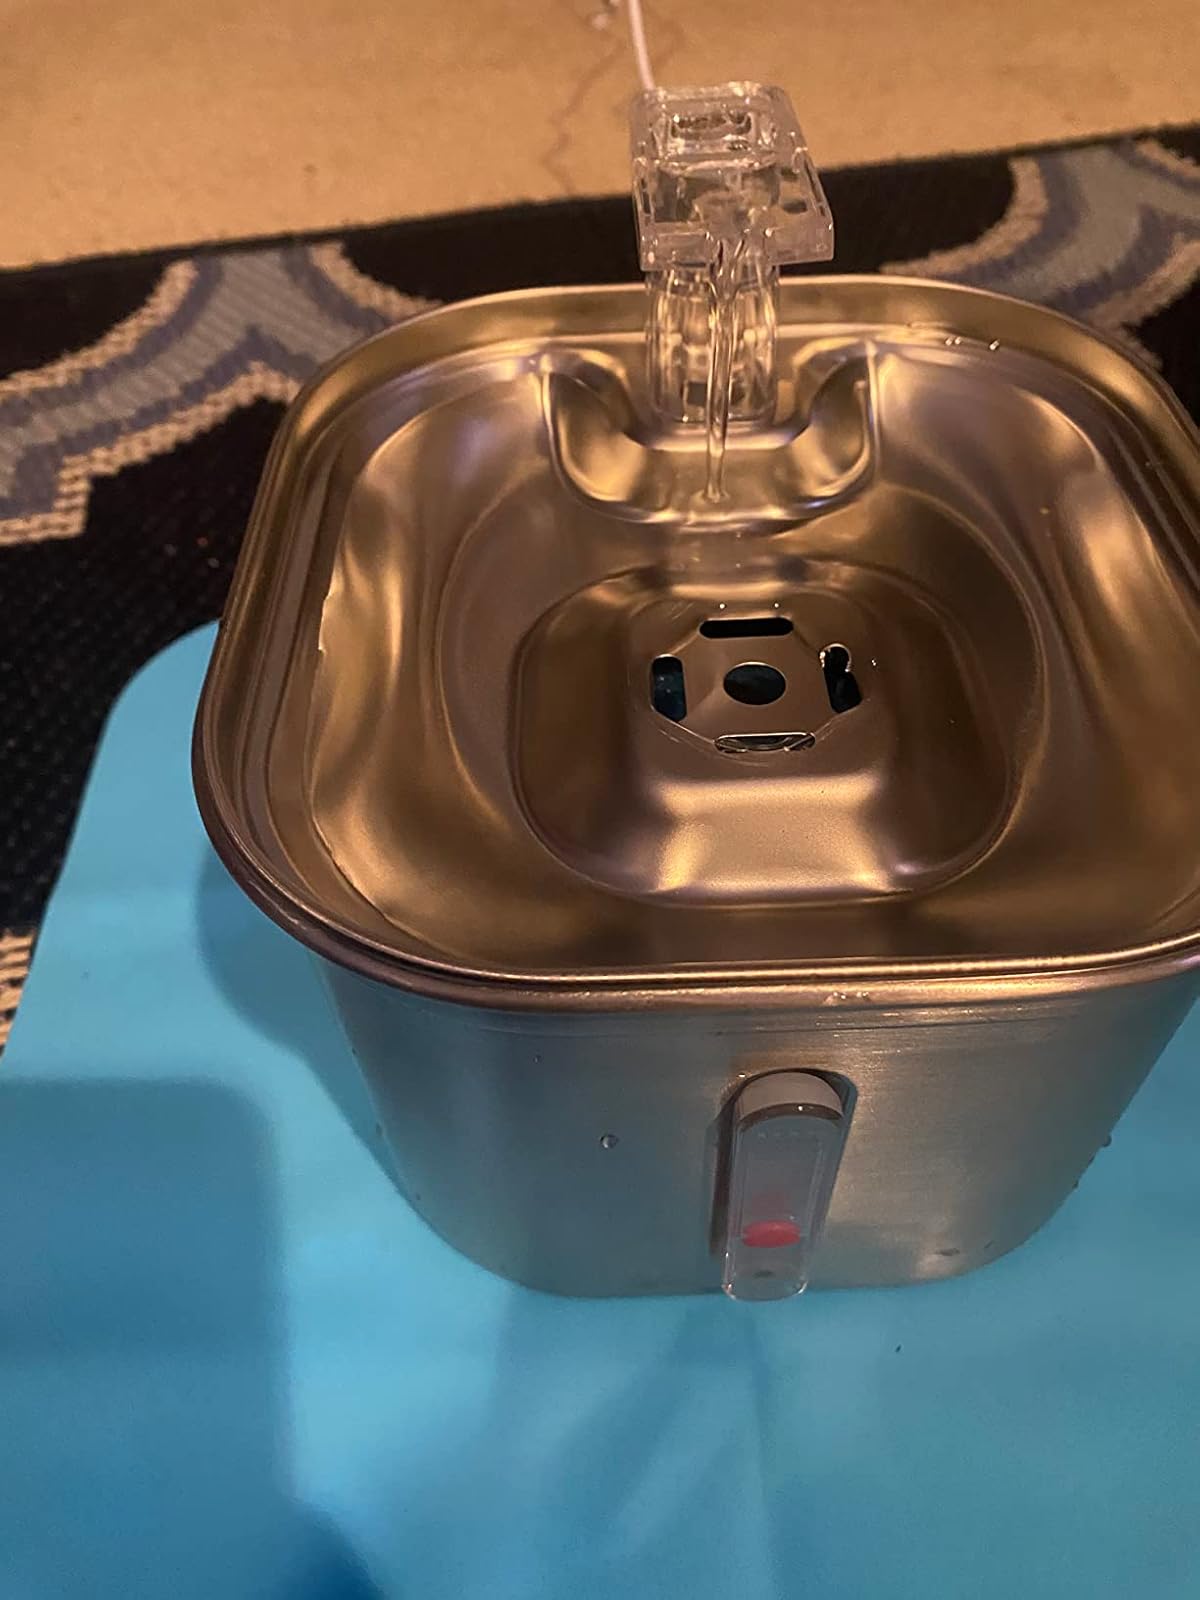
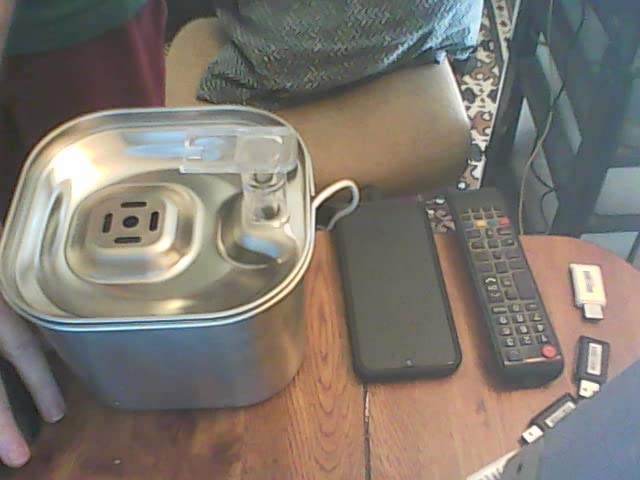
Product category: items_bowl
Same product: yes